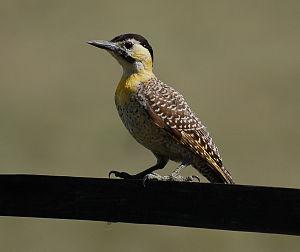
Le Pic champêtre est une espèce d'oiseau appartenant à la famille des Picidae.